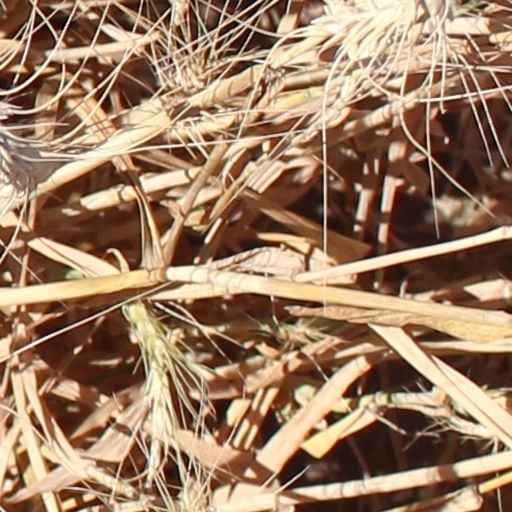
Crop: wheat